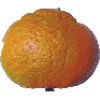
Label: mandarine